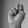
ASL letter: N